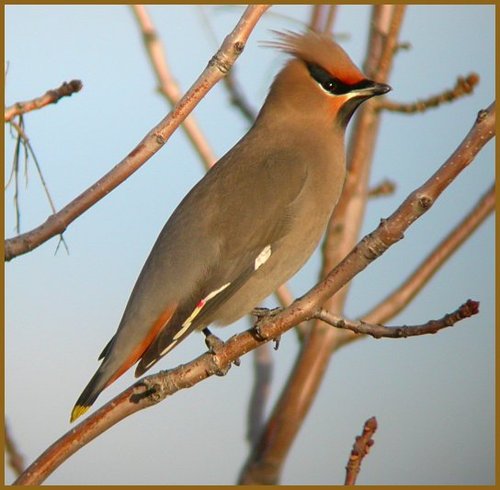
the beak is small and stout, while the body is a solid, smooth gray, sleek and slender, with small highlights of red around the eyes and butt.
a brown bird with a copper throat and a spiked crown.
this bird is mostly grey in color throughout its body, but also has a black eyering, white cheek patch, and yellow tipped feathers on the edge of its tail.
this crested bird is taupe colored with russet, black, and white accents on its head and the tips of its feathers.
this is a grey bird with a brown head and a black eyebrow.
this particular bird has a tan body with an orange malar stripea brown bird with brown belly and breast, black eyebrow and the bill is short
this particular bird has a belly that is brown and gray with orange cheek patchesa large orange and grey bird with black spots on its head, near its eyes, and on its tailfeathers.
this bird is light grey-brown accented by a red blush on the vent, cheek patch and crown with a black throat and eyebrow.
Species: Bohemian Waxwing